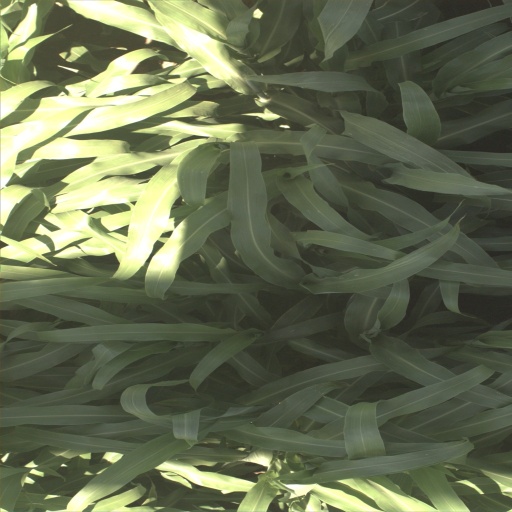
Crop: sorghum